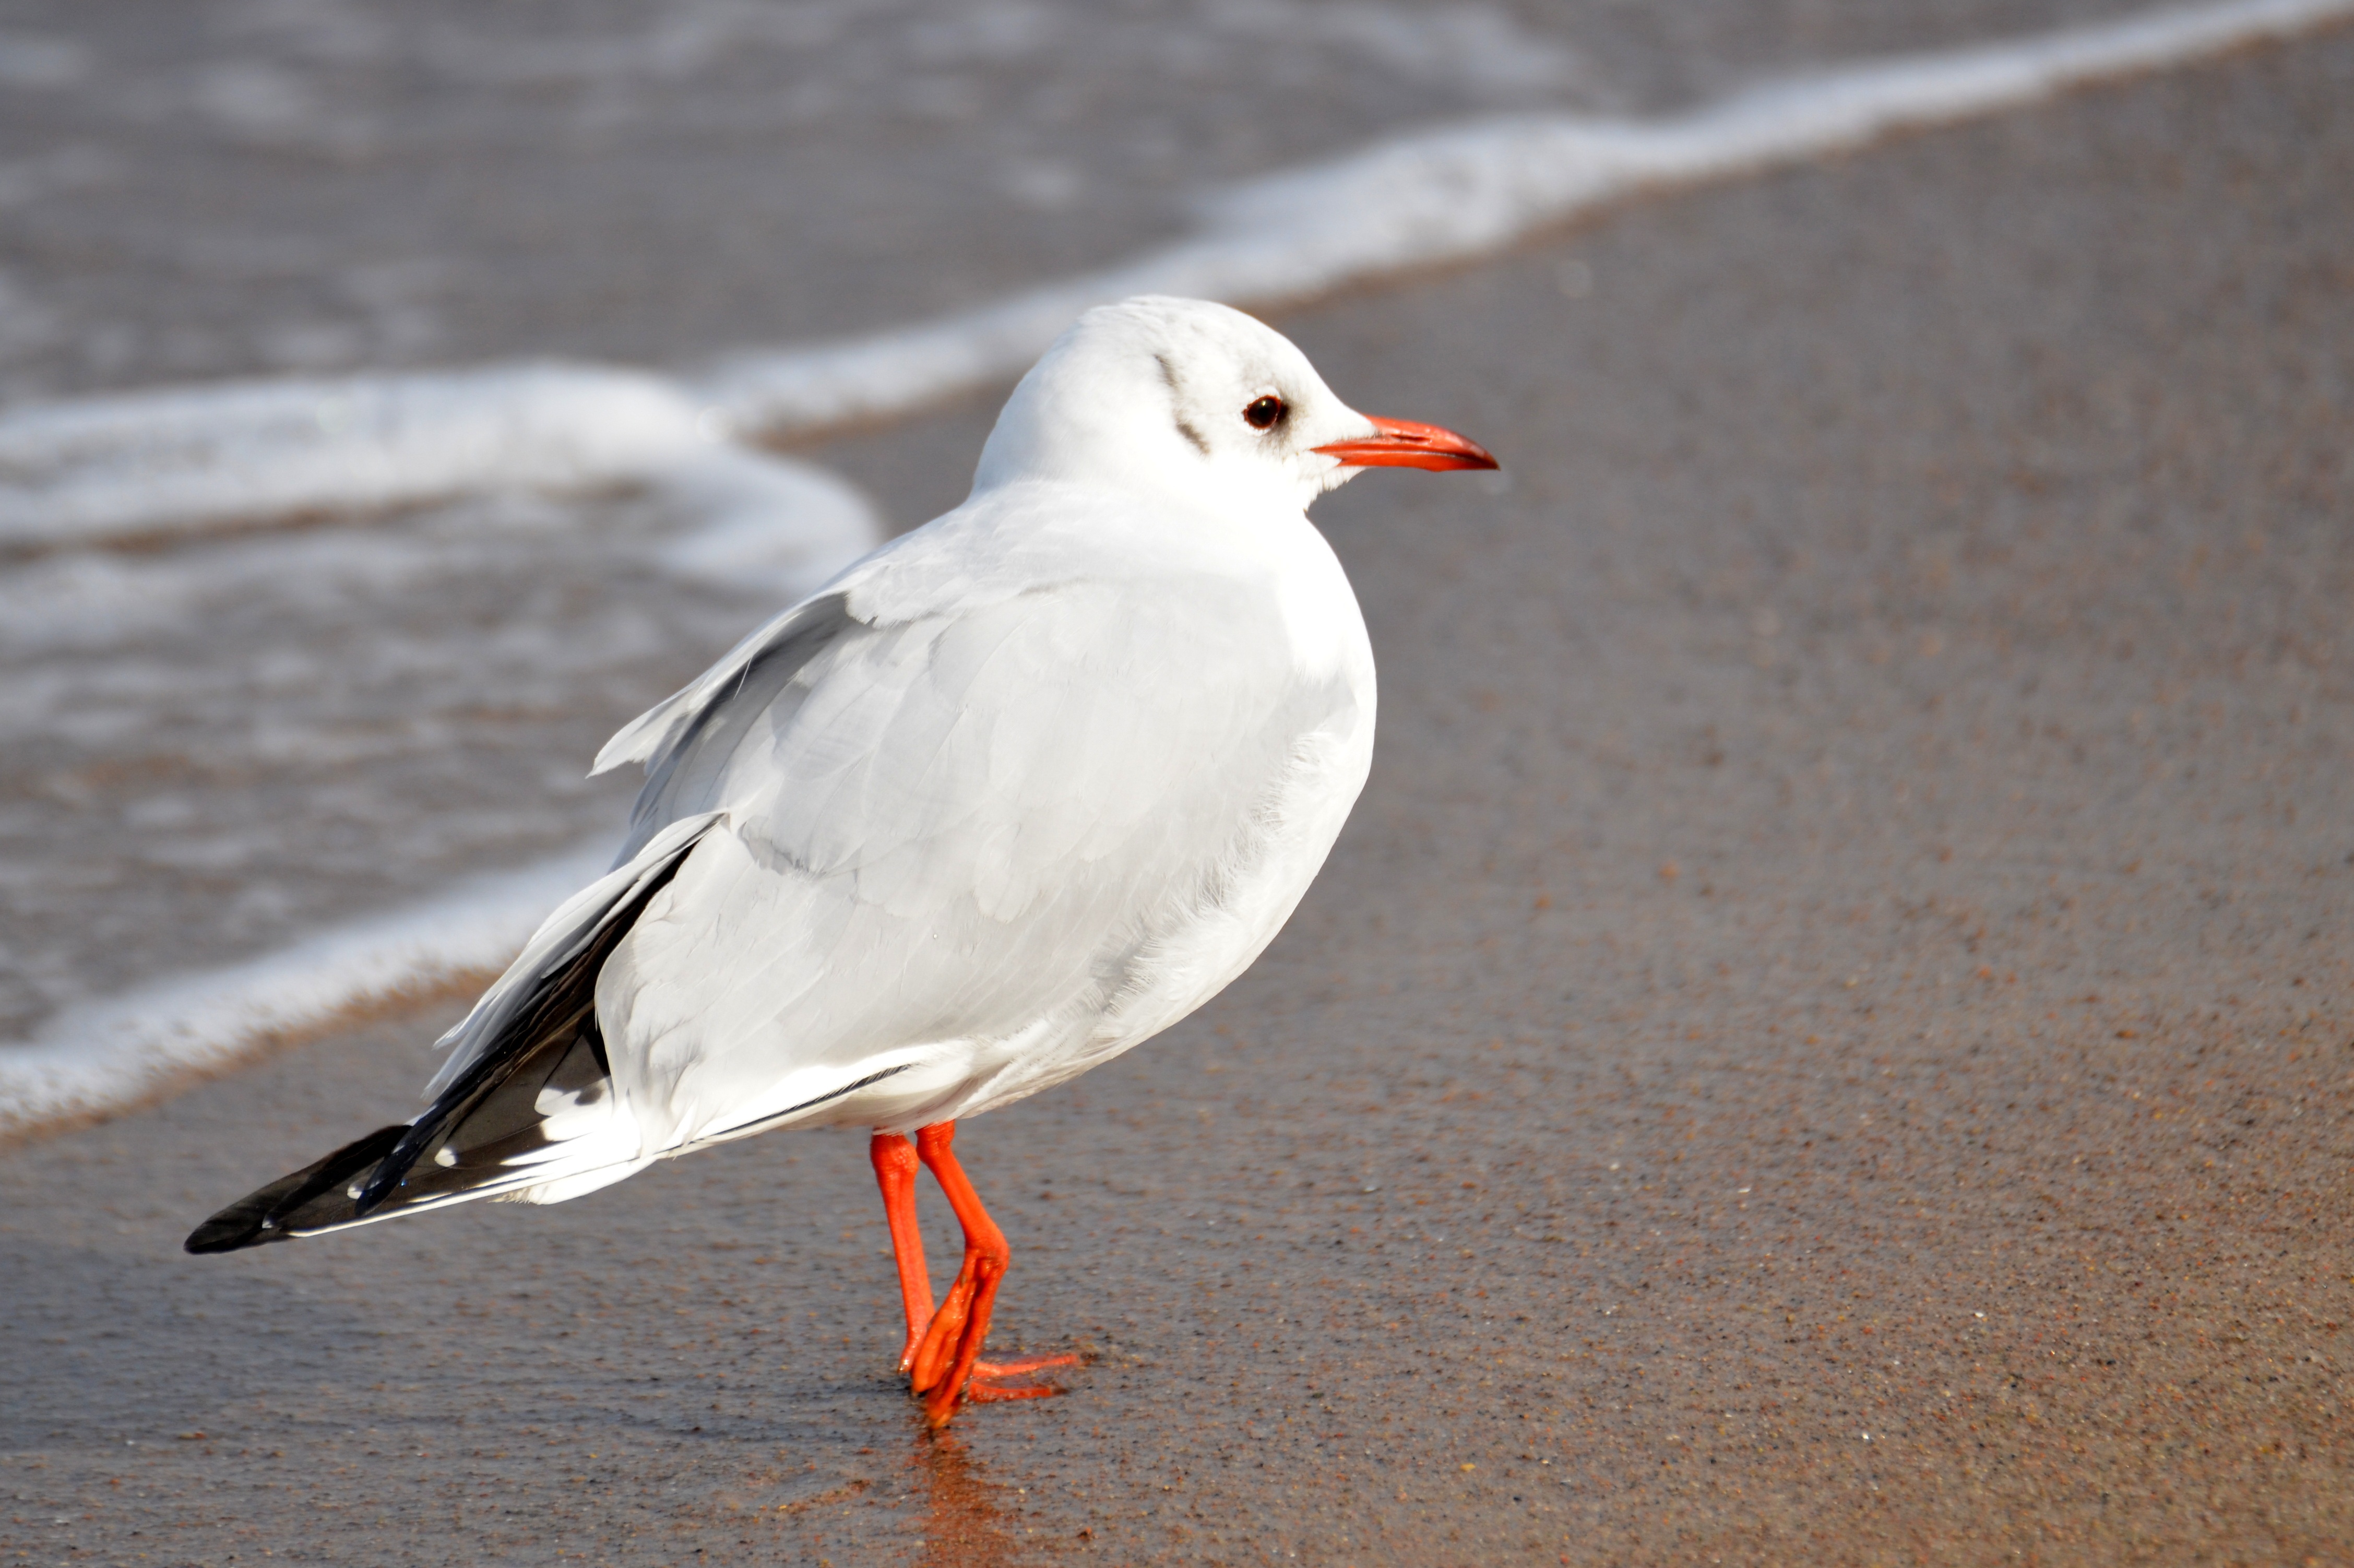
beach, sea, coast, water, bird, wing, wave, animal, seabird, seagull, wildlife, gull, beak, holiday, fauna, vertebrate, shorebird, sandpiper, baltic sea, beach chair, sand beach, charadriiformes, european herring gull, great black backed gull